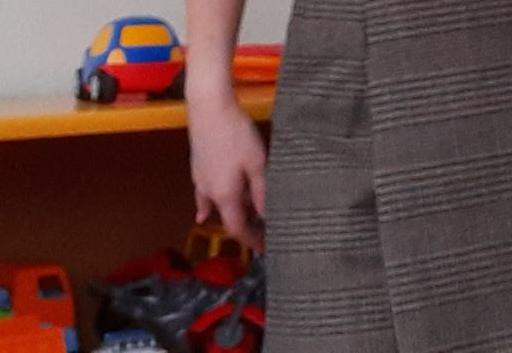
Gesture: no_gesture